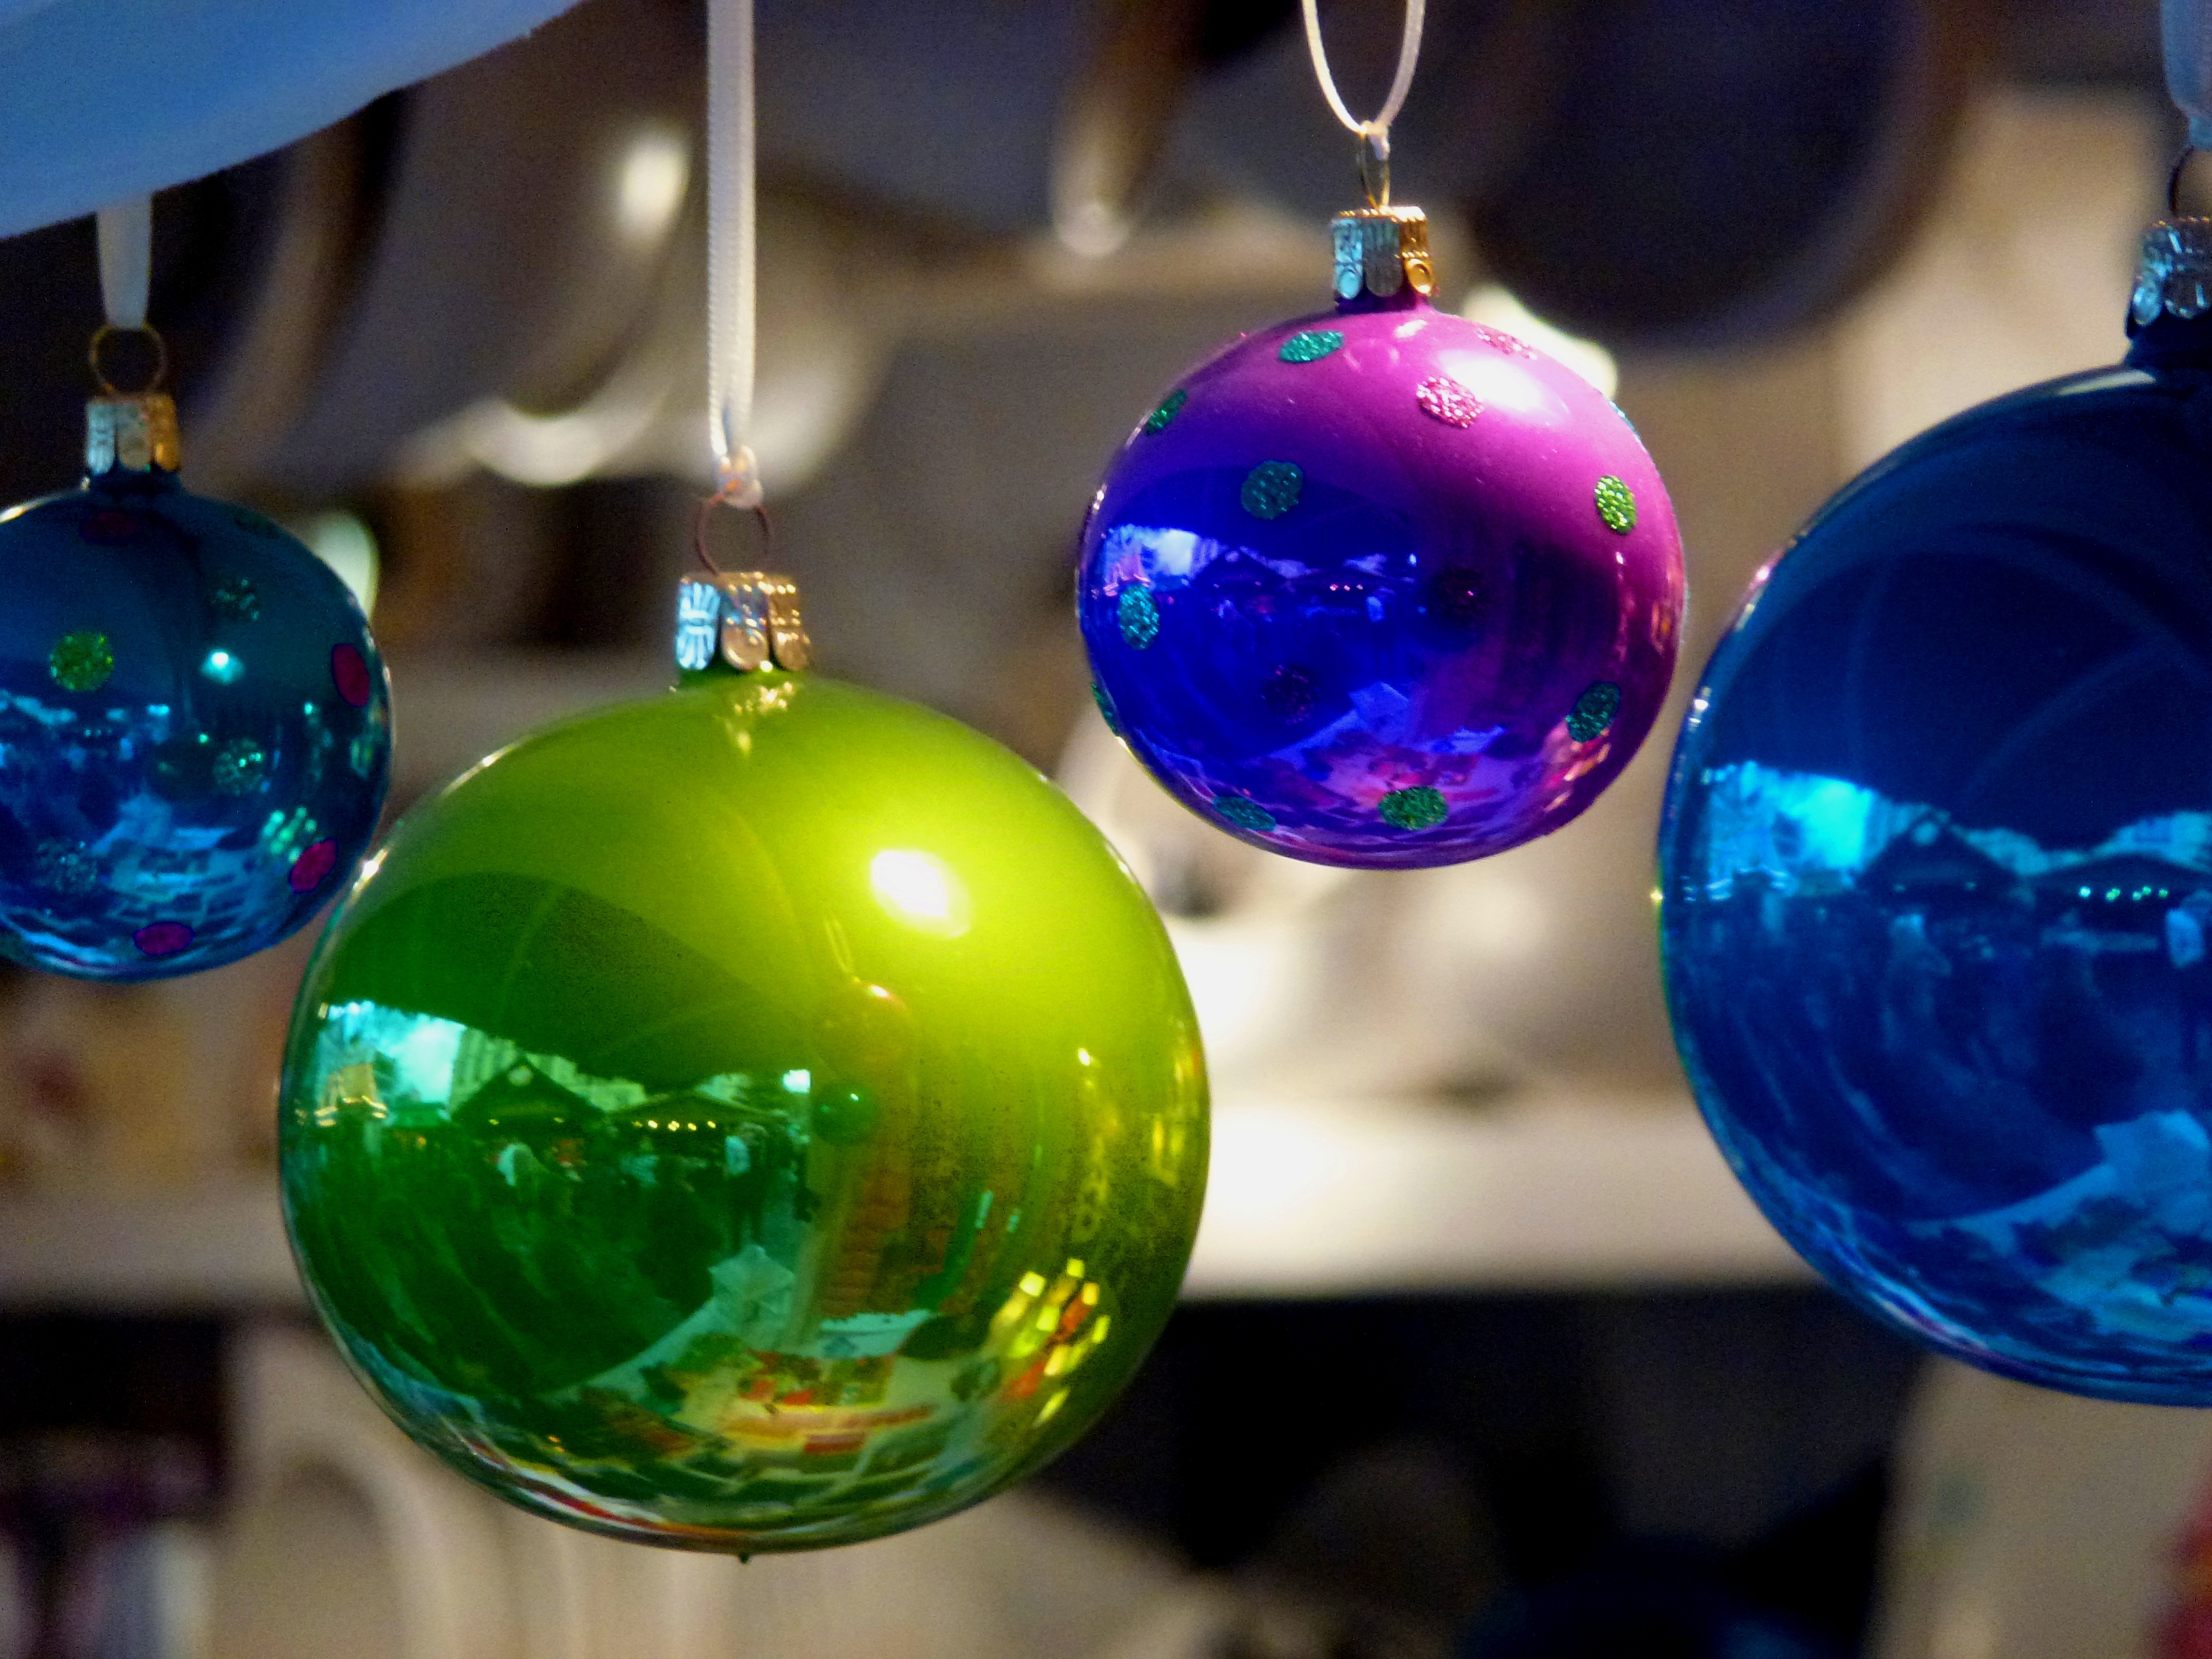
glass, atmosphere, decoration, color, blue, christmas, lighting, decor, christmas tree, illuminated, christmas ornament, advent, christmas decoration, christmas time, lights, christmas bauble, christmas market, mood, festive decorations, santa claus, wintry, christmas eve